Leamington Spa

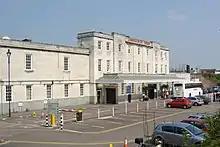
Leamington Spa railway station

Leamington became a popular spa resort attracting the wealthy and famous, with numerous Georgian townhouses to accommodate visitors. Construction of what is now the Parade began in sections from 1808, the Regent Hotel in 1818, a town hall in 1830. and the Jephson Gardens in 1834. In 1838 Queen Victoria granted the town a 'Royal' prefix, and 'Leamington Priors' was renamed 'Royal Leamington Spa'. Queen Victoria had visited the town as a Princess in 1830 and as Queen in 1858. In 1840 the Victoria Bridge was opened, connecting the old and new towns, replacing an old, narrow, and inconvenient bridge. Nine years earlier, the opening of Portobello Bridge, a three-arch bridge over the River Avon, reconnected the town to neighbouring Warwick—an earlier bridge nearby having been condemned and demolished in 1830.